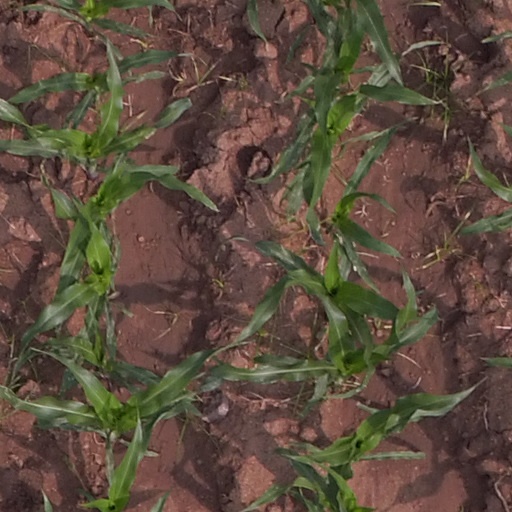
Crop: maize; corn